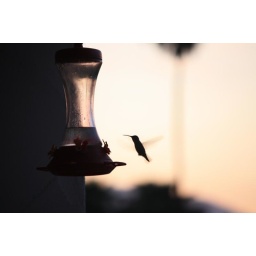
feedin' in the pink sky